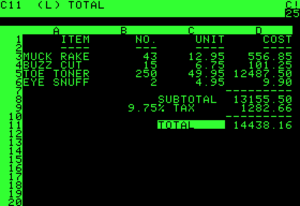
VisiCalc
VisiCalc på Apple II
VisiCalc er et regnearksprogram som først blev udviklet til Apple II-computere i 1979. Det var en såkaldt killerapplikation og var som sådan med til at ændre Apple II's status fra et legetøj til en vigtigt værktøj i erhvervslivet.